Ontology (information science)

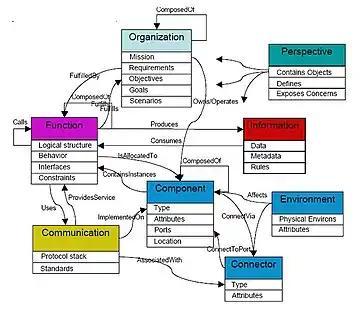
Top-level Ontology Chart

In information science, an ontology encompasses a representation, formal naming, and definitions of the categories, properties, and relations between the concepts, data, or entities that pertain to one, many, or all domains of discourse. More simply, an ontology is a way of showing the properties of a subject area and how they are related, by defining a set of terms and relational expressions that represent the entities in that subject area. The field which studies ontologies so conceived is sometimes referred to as "applied ontology".